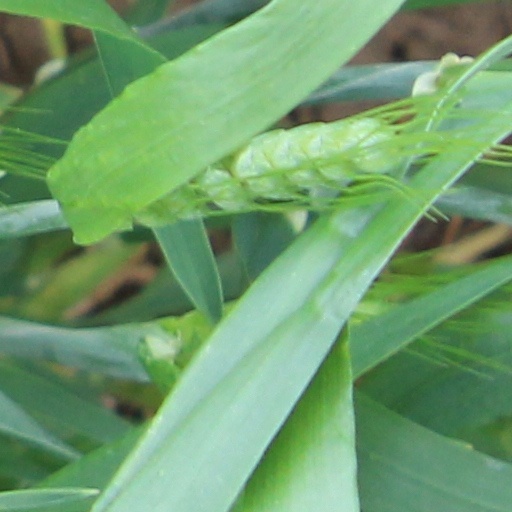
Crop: wheat